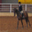
Label: horse